Katwijk

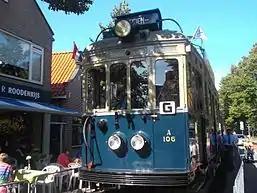
NZH "Blue tram" at the Rijnstraat on a celebrational heritage service, over 60 years after the abolishment of the interlocal tramway in and around Katwijk.

Katwijk is a larger town in the Netherlands without a railway station, and the largest without any railway connection. The nearest railway stations are Voorhout and Leiden. Katwijk is connected by bus with Noordwijk, Leiden, The Hague and Lisse. The public transport by bus is served by Arriva.